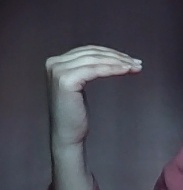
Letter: haa